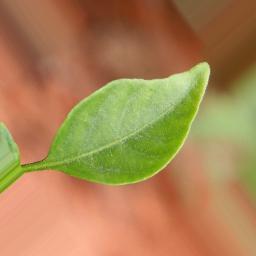
Label: healthy